HMCS Chicoutimi (SSK 879)

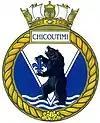
Badge design of "Chicoutimi"

The badge's blue and white "V" is in reference to the "Victoria"-class submarines and the colours of Quebec. The bear represents the bears which are indigenous to the Chicoutimi area. The bear protects a fleur-de-lis and stands upon waves; representing the lakes and rivers in the Chicoutimi region as well as the maritime environment in which the submarine operates.